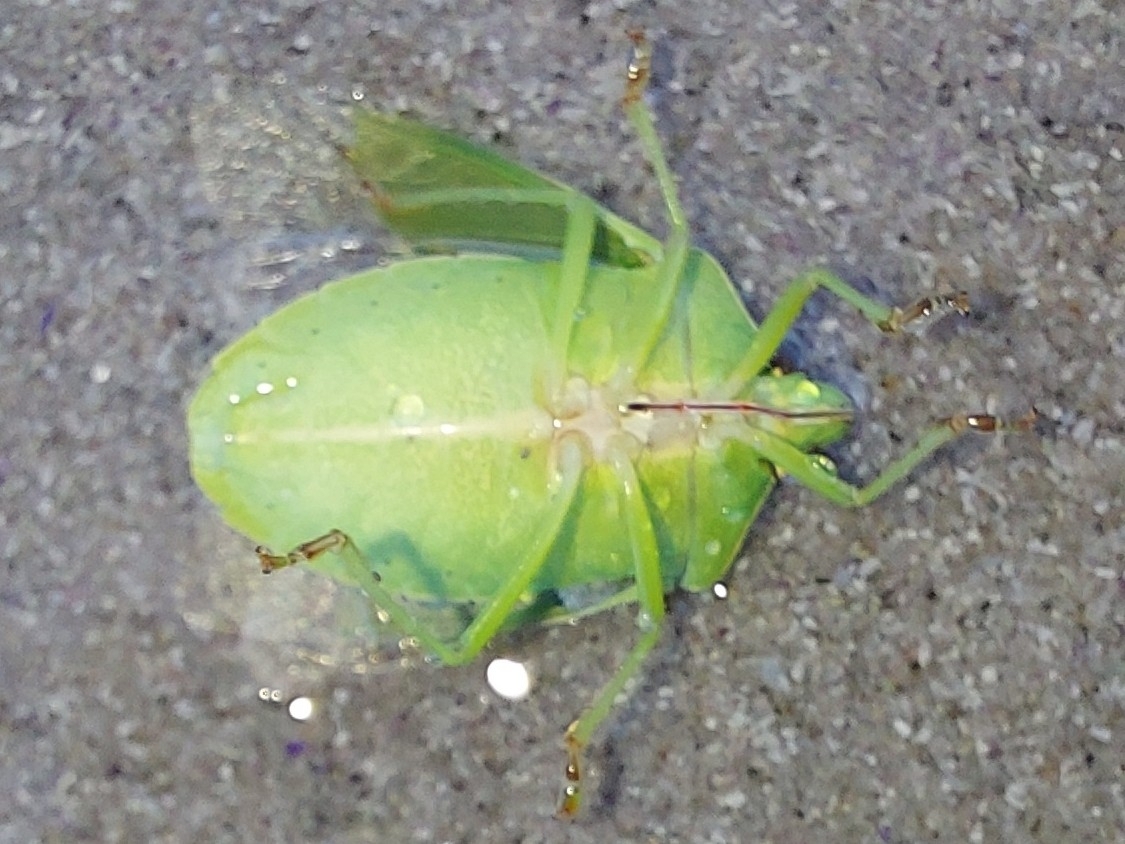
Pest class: stink_bug